New York State Route 196

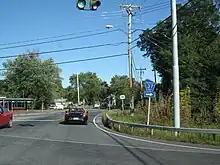
NY 196 at the junction with NY 32 and CR 37 in Kingsbury

NY 196 begins at an intersection with US 4 (Main Street) in the village of Hudson Falls, just south of the eastern terminus of NY 254. The route proceeds east along Maple Street, a two-lane commercial street until the intersection with Mulberry Street, where the route becomes a long residential stretch for several blocks through Hudson Falls. Just east of the intersection of Linden Drive, NY 196 crosses the Glens Falls Feeder Canal and walking trail, continuing east past Hudson Falls Intermediate School. Leaving the village of Hudson Falls, NY 196 crosses into the town of Kingsbury, where it drops the Maple Street moniker and immediately intersects with the northern terminus of NY 32 (Burgoyne Avenue). Although the junction is NY 32's north end, the route intersects NY 196 from the north as the highway curves southward for its final segment after traveling east from nearby Glens Falls. NY 32 continues south of NY 196 as County Route 37 (CR 37, named Burgoyne Avenue).